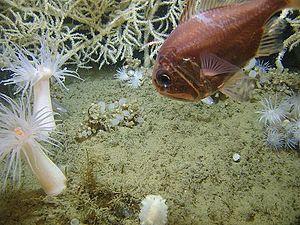
Les trachichthyidés forment une famille de poissons abyssaux.
Les hoplostèthes forme un genre de poissons de la famille des Trachichthyidés.
Les récifs coralliens d'eau froide ou récif corallien d'eau profonde vivent dans un environnement marin plus profond et plus sombre que celui des récifs coralliens de surface, à partir de 39 mètres, où les températures peuvent atteindre 4 °C, plus profond encore que les récifs coralliens mésophotiques. Ce sont des cnidaires madréporiques, le plus souvent des coraux durs, mais incluent aussi certains coraux noirs et quelques coraux mous, y compris les gorgones. Ils forment, comme ceux de surface, un véritable écosystème.
Au sens strict, la faune abyssale désigne l'ensemble des animaux vivant dans la zone abyssale des océans, c'est-à-dire vivant entre 4 000 et 6 000 m de profondeur. Toutefois, dans l'usage courant, l'expression faune abyssale désigne généralement l'ensemble des espèces vivant à partir de 200 mètres de profondeur et au-delà. À ces profondeurs, les caractéristiques de l'environnement sont très difficiles : la pression de l'eau est très élevée, la température est très basse et quasi constante, l'oxygène n'est disponible qu'en quantité très limitée, la nourriture est très rare et, surtout, la lumière venant du soleil ne pénètre pratiquement plus : c'est la zone dite aphotique, elle-même divisée en zones mésale, bathyale, abyssale et hadale. La photosynthèse y étant difficile, les végétaux ne peuvent s'y développer ; cet environnement est donc seulement occupé par des animaux et certains microorganismes non végétaux.